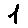
Label: 1